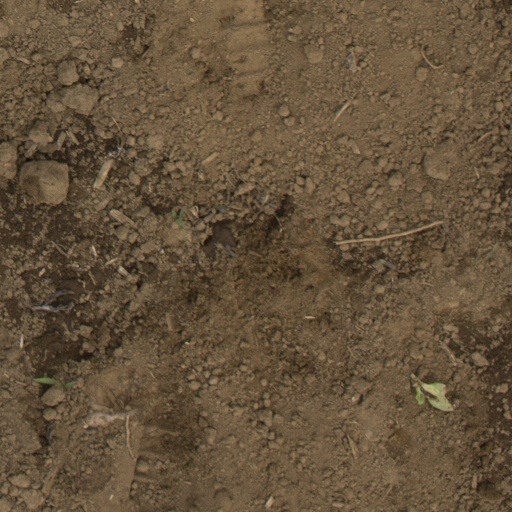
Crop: Jerusalem artichoke